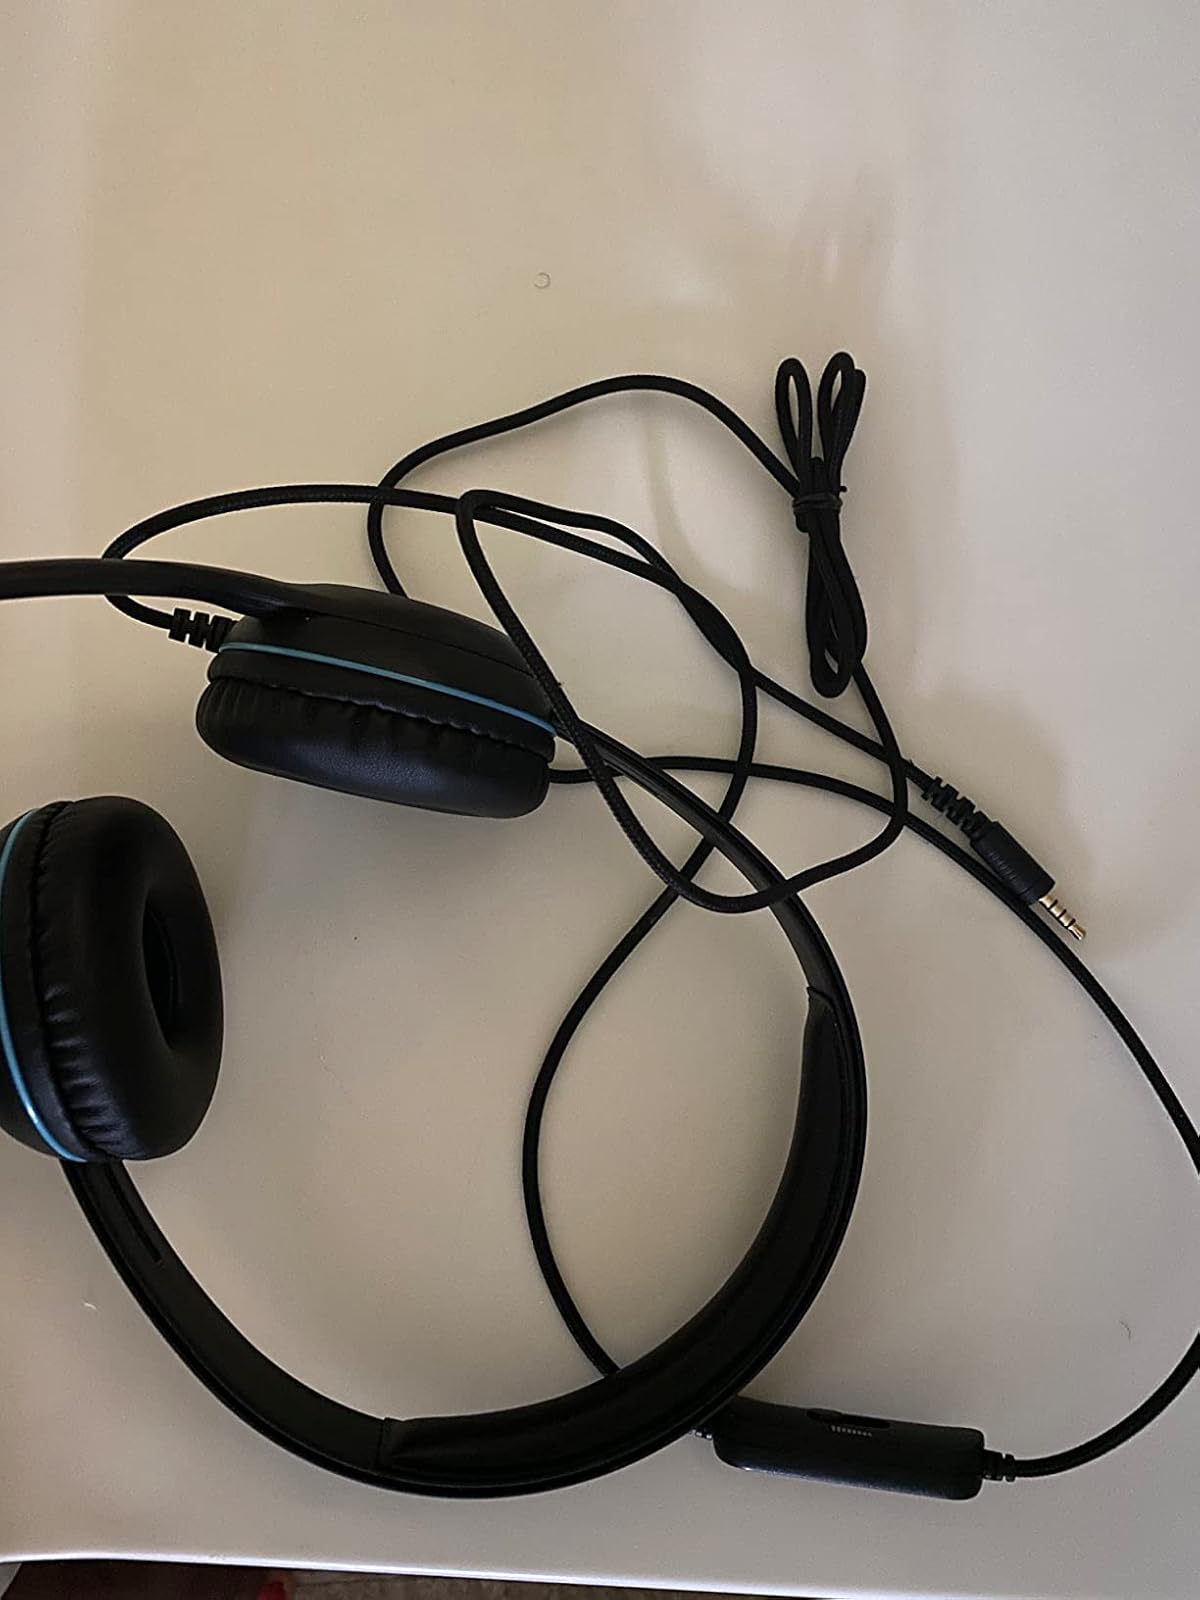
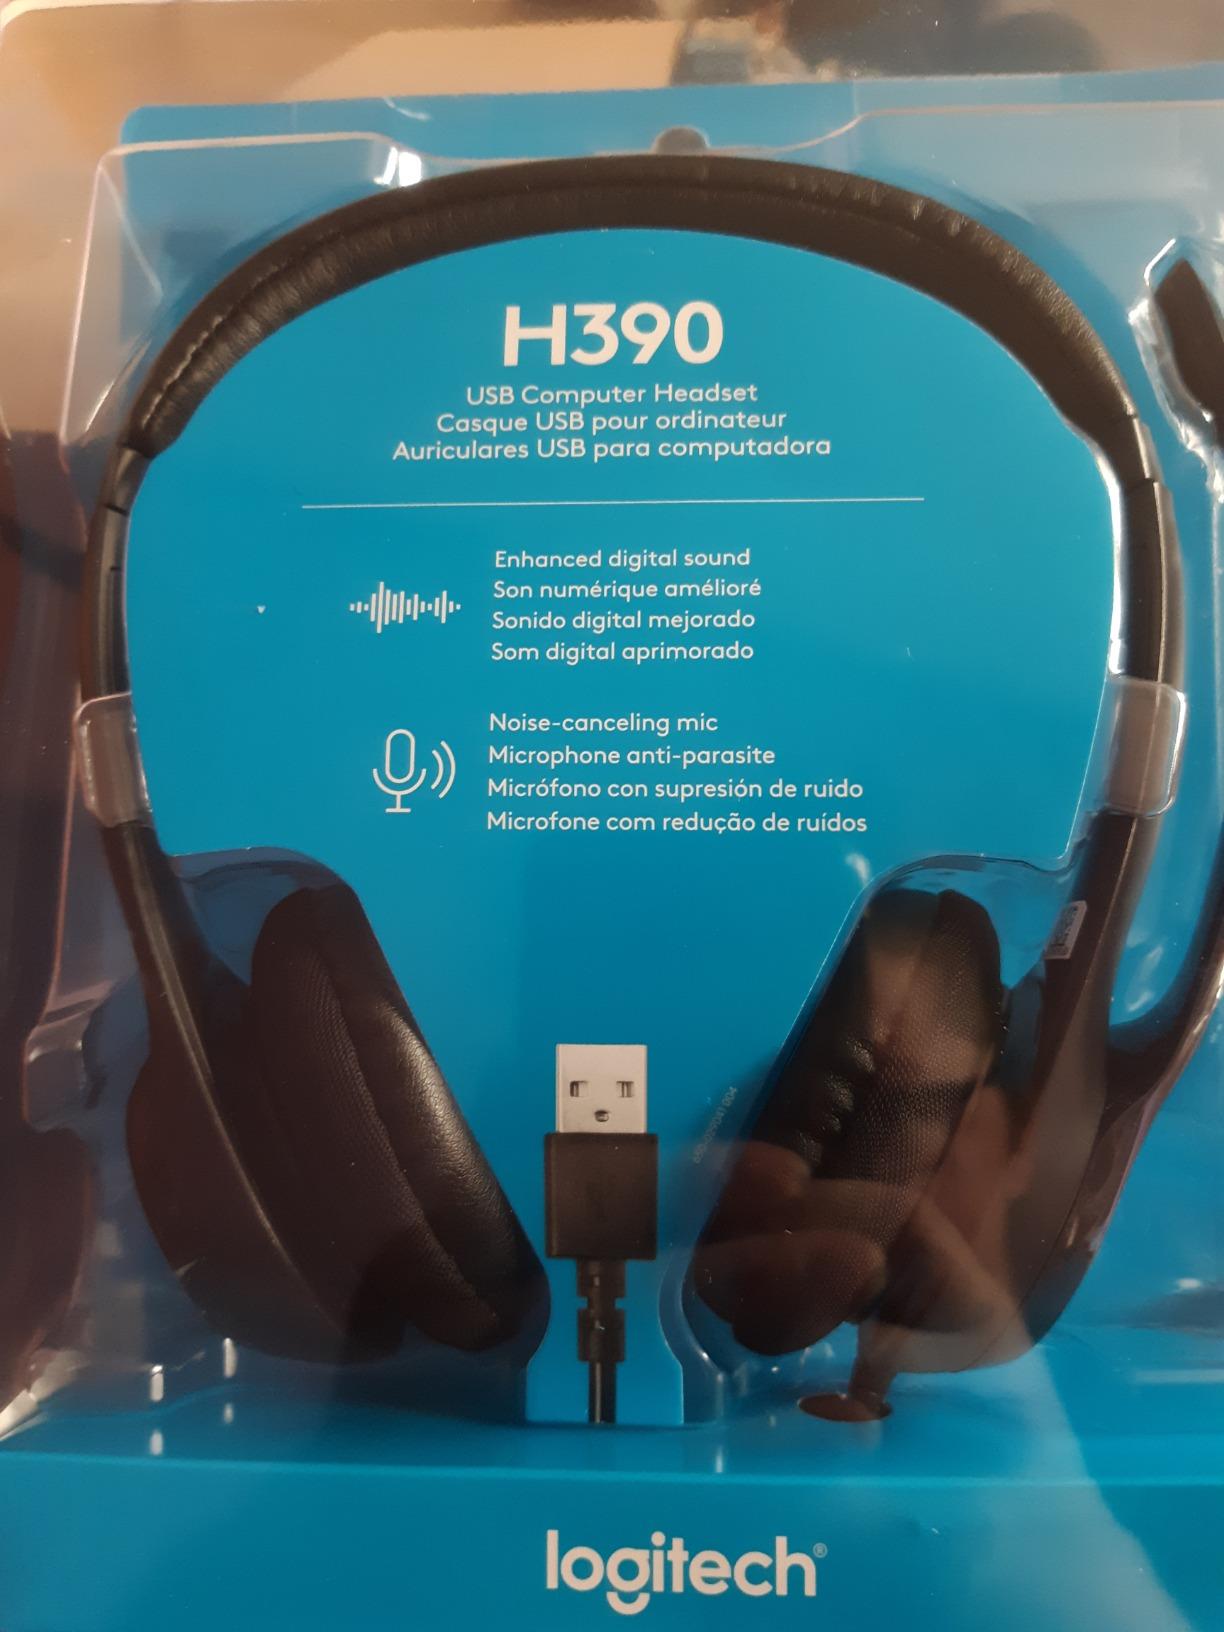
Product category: headphones
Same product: no